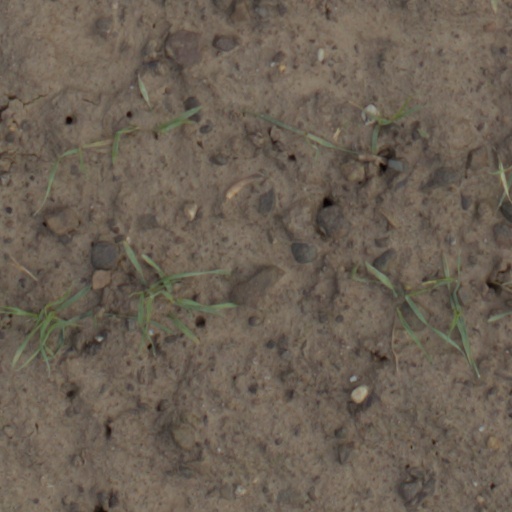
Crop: wheat